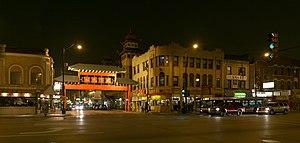
Chinatown est le principal quartier asiatique de la ville de Chicago aux États-Unis. Il se trouve dans le secteur d'Armour Square, sur une vaste zone située entre Cermak Avenue et Wentworth Avenue. Chinatown jouxte le quartier de South Loop à l'est.
Cet article concerne une liste des quartiers de la ville de Chicago aux États-Unis. Les quartiers de Chicago sont moins bien définis que les 77 secteurs communautaires officiels de la ville. À ce jour, il existe environ 228 quartiers qui sont répertoriés dans la ville de Chicago, ils sont tous différents les uns des autres par leur histoire, leur sociologie, leur démographie, leur fonction et leur attractivité. Certains d'entre eux maintiennent une forte identité culturelle. Les quartiers de Chicago sont répartis à travers 77 secteurs communautaires créés à la fin des années 1920 dans la ville par le Comité de recherche en sciences sociales de l'Université de Chicago. Ces secteurs communautaires furent essentiellement créés pour faciliter la ville de Chicago et le bureau du recensement des États-Unis dans ses recherches, ses comparaisons et besoins à long terme des études statistiques, démographiques et ethniques de la population.